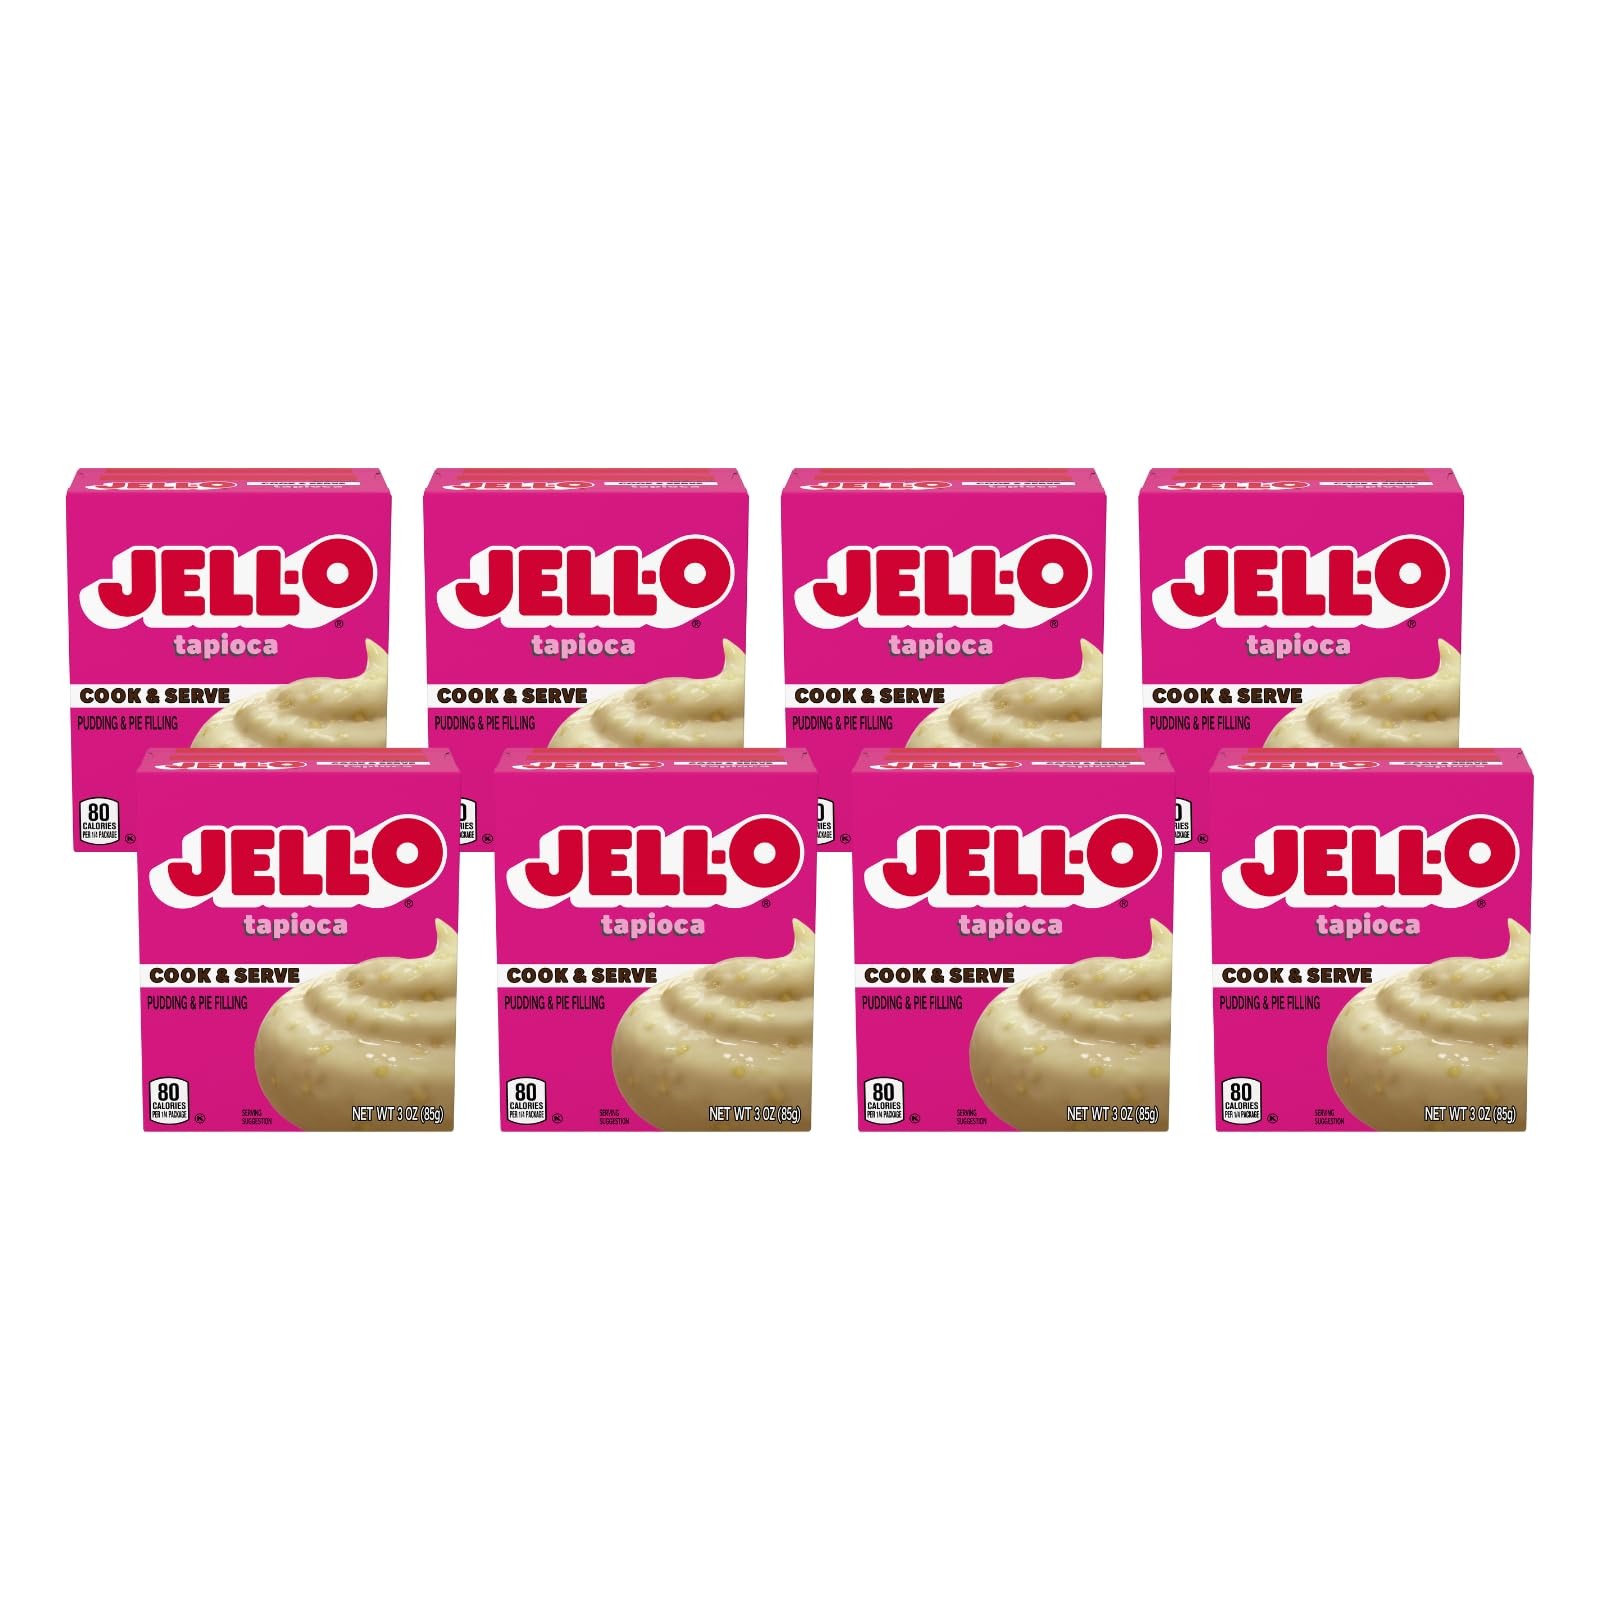
Item Name: Jell-O Cook & Serve Fat Free Tapioca Pudding, 3 oz
Bullet Point 1: 3-ounce boxes
Bullet Point 2: Old-fashioned tapioca dessert
Bullet Point 3: Good source of calcium when made with milk; fat-free
Bullet Point 4: Cooks on the stovetop; just add milk
Bullet Point 5: Made from the world's most popular desert; over 300 million boxes sold every year
Product Description: Snack happy. Jell-O Tapioca Artificially Flavored Cook & Serve Pudding & Pie Filling Mix tastes great whether you enjoy it as a treat or use it as an ingredient in your favorite dessert recipes. Add some wonder to your day with a delicious snack. Fun to make with your kids, our artificially flavored tapioca pudding mix can also be used as a pie filling. To prepare, stir mix into 2 cups cold milk in medium saucepan, bring to a boil on medium heat while stirring constantly, then serve warm or chilled. Every Jell-O pudding mix comes packaged in a 3-ounce sealed pouch. Pudding fun in every bite.
Value: 3.0
Unit: Ounce

Price: 1.93